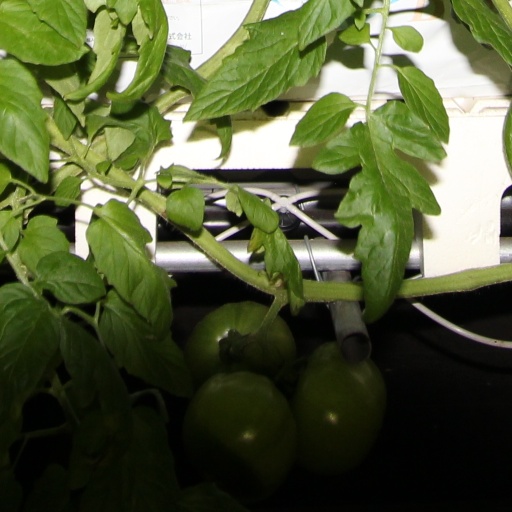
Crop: tomato